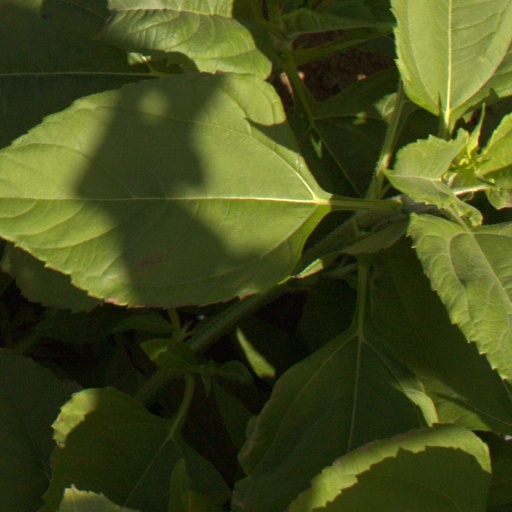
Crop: Jerusalem artichoke